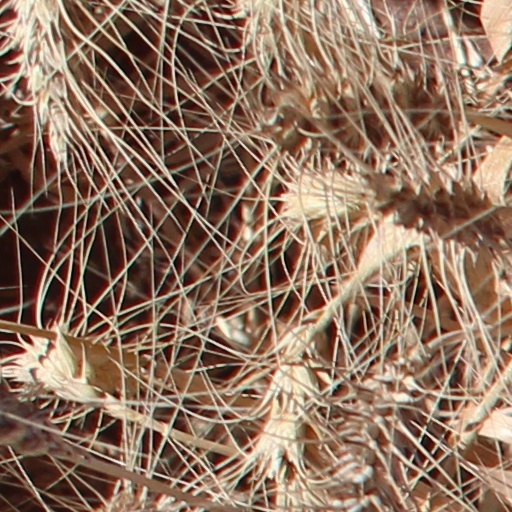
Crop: wheat